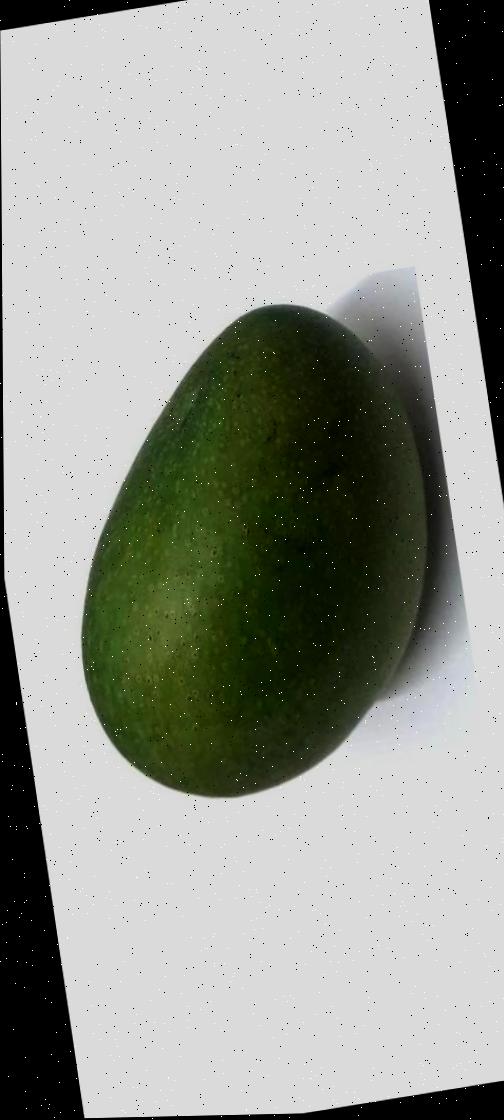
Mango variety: Ashshina Zhinuk